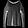
Label: Pullover